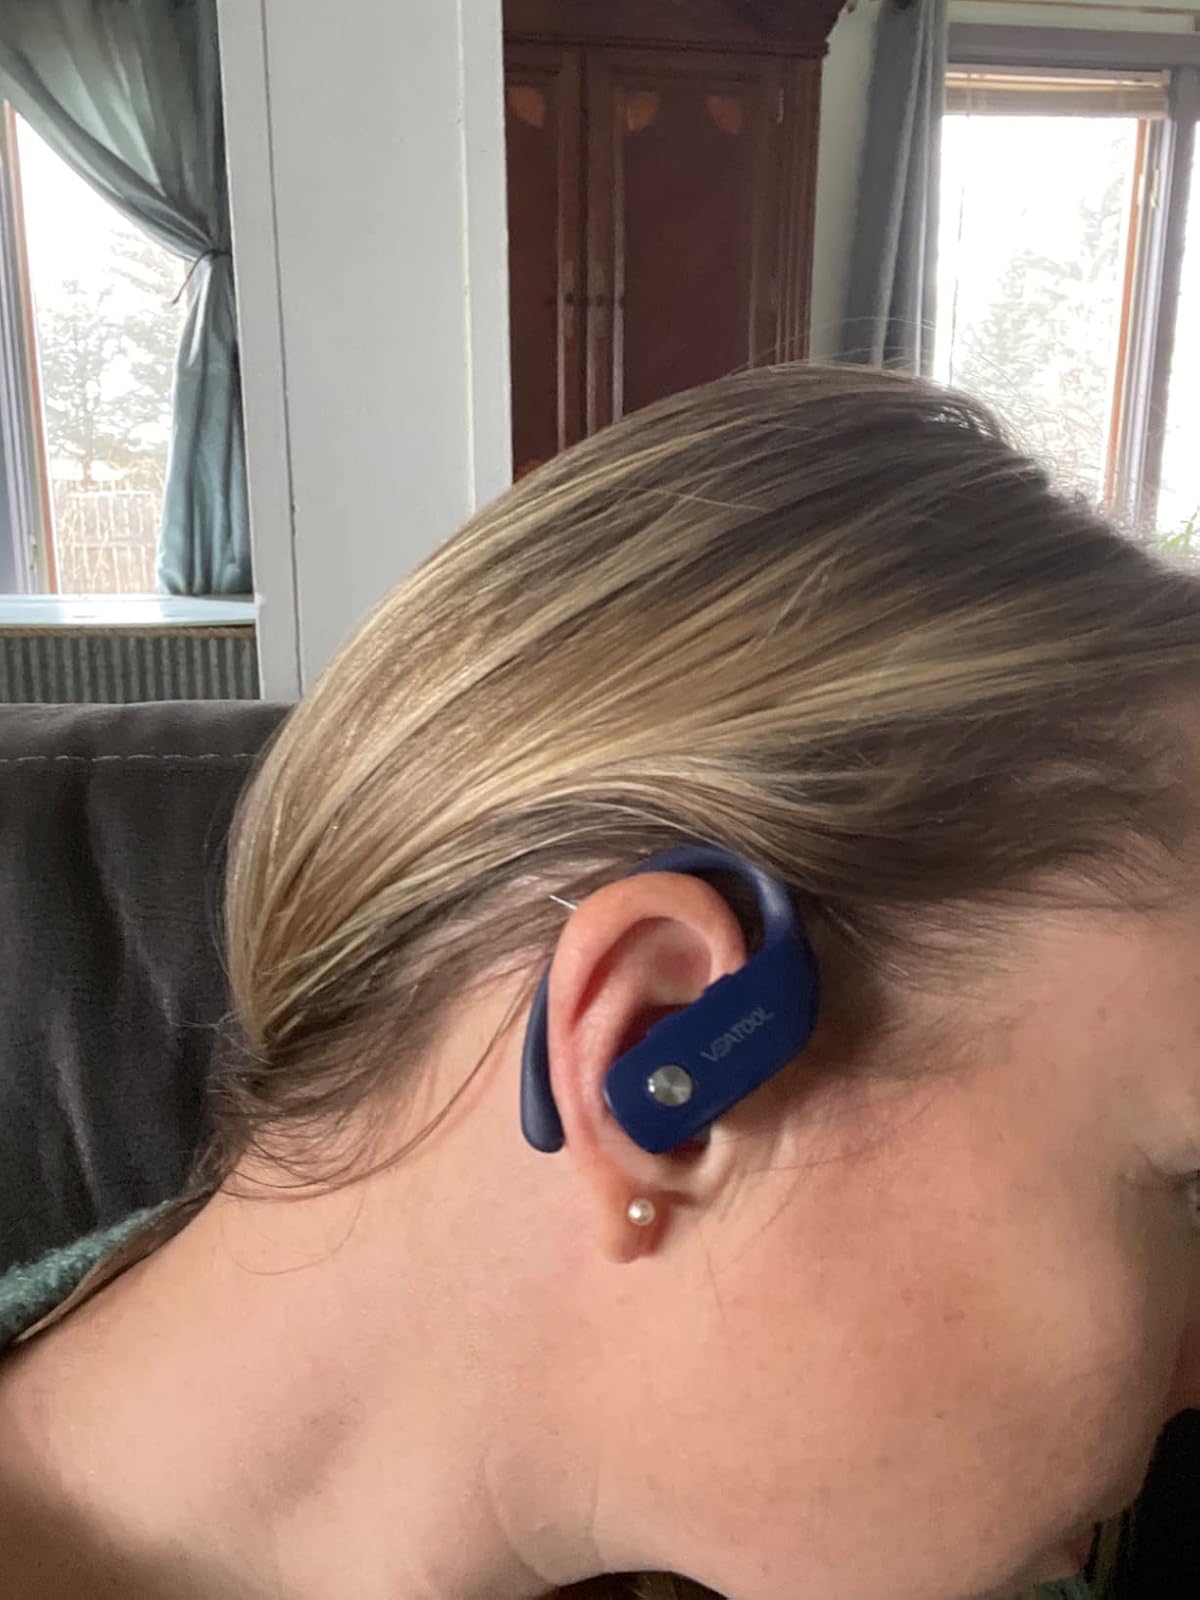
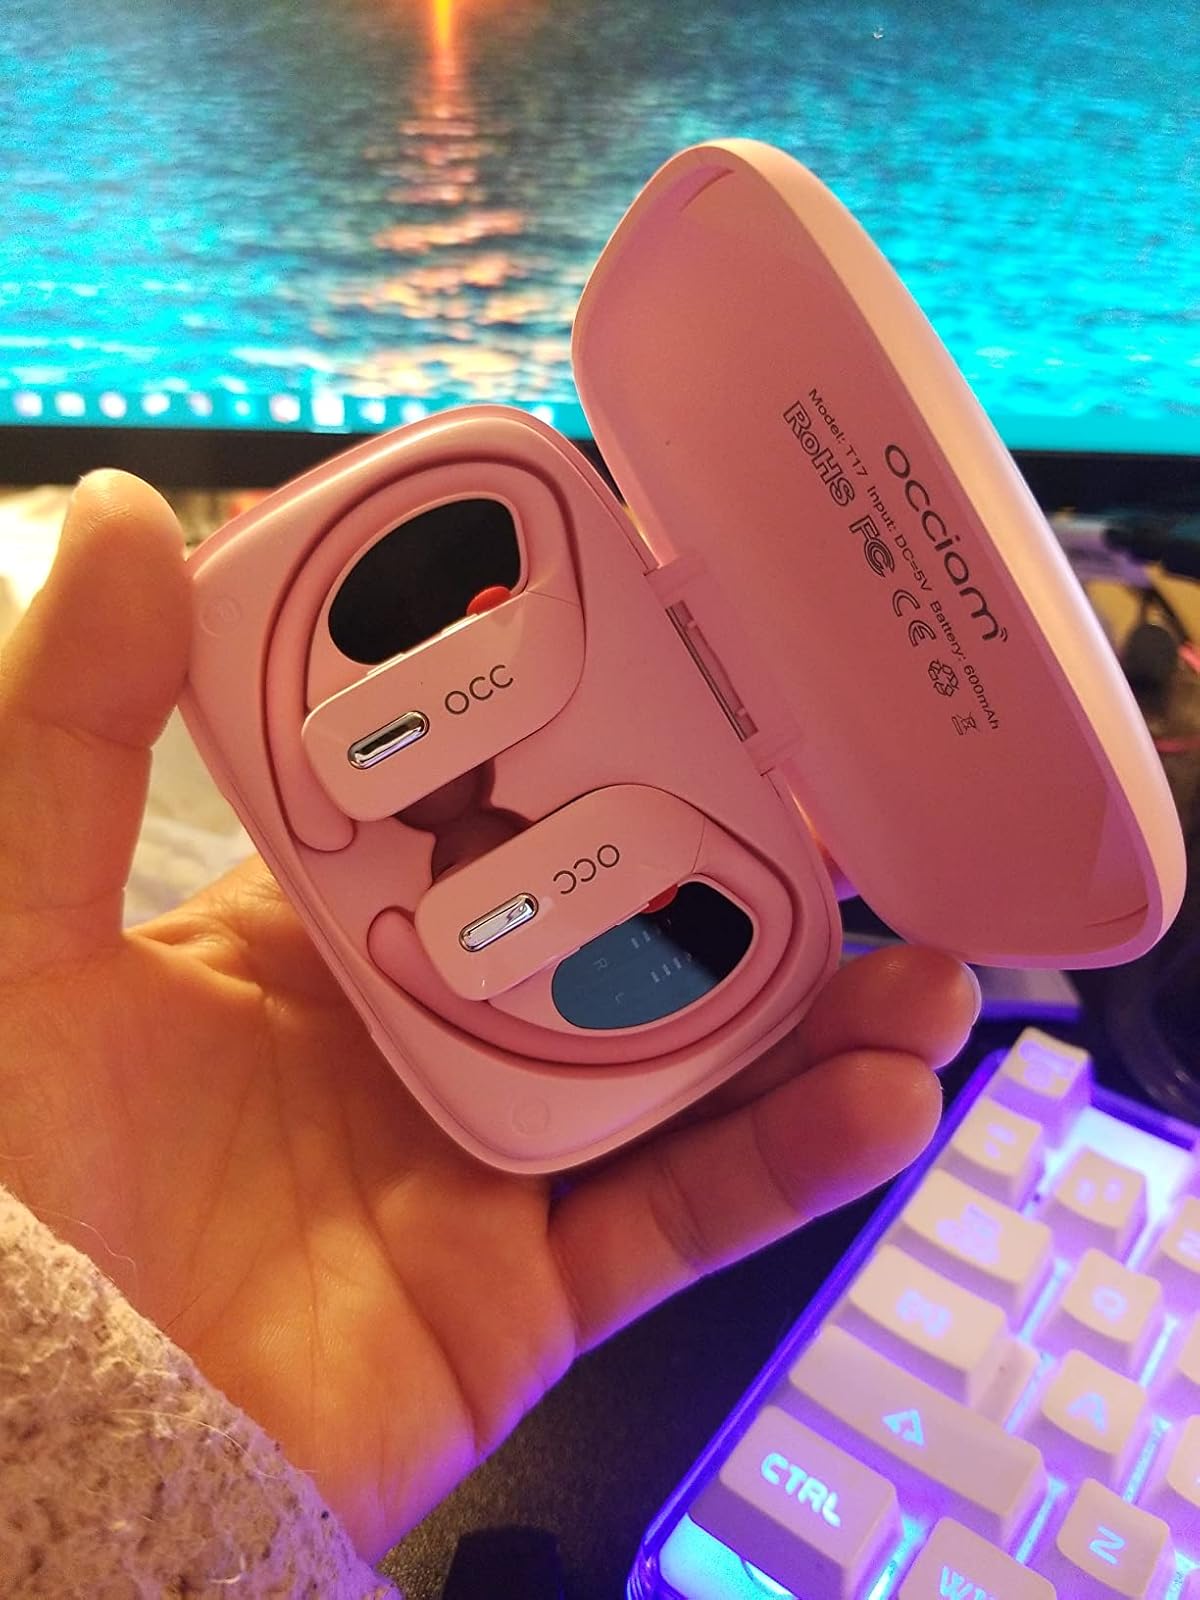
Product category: earbuds
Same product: no